Aizawl

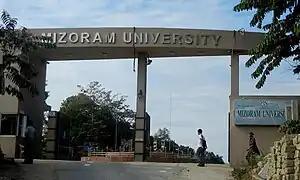
Mizoram University Entrance

Statehood provided Aizawl with enhanced access to resources, funding, and developmental schemes from the central government. This facilitated the implementation of infrastructure projects, such as Lengpui Airport, educational initiatives, healthcare programs, and poverty alleviation measures aimed at fostering socio-economic growth and improving the quality of life for its citizens.